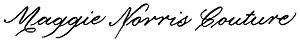
Maggie Norris est une styliste américaine, fondatrice de Maggie Norris Couture.